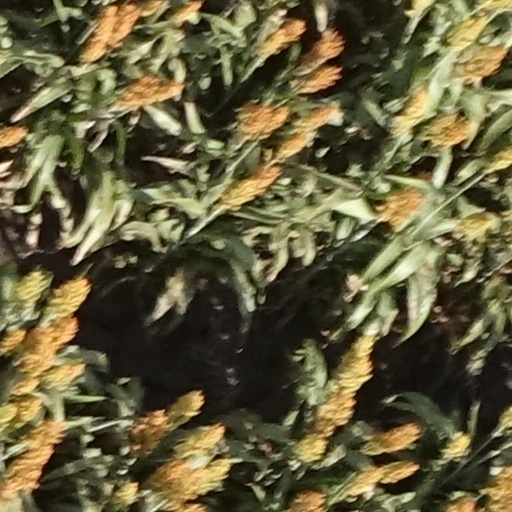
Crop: sorghum